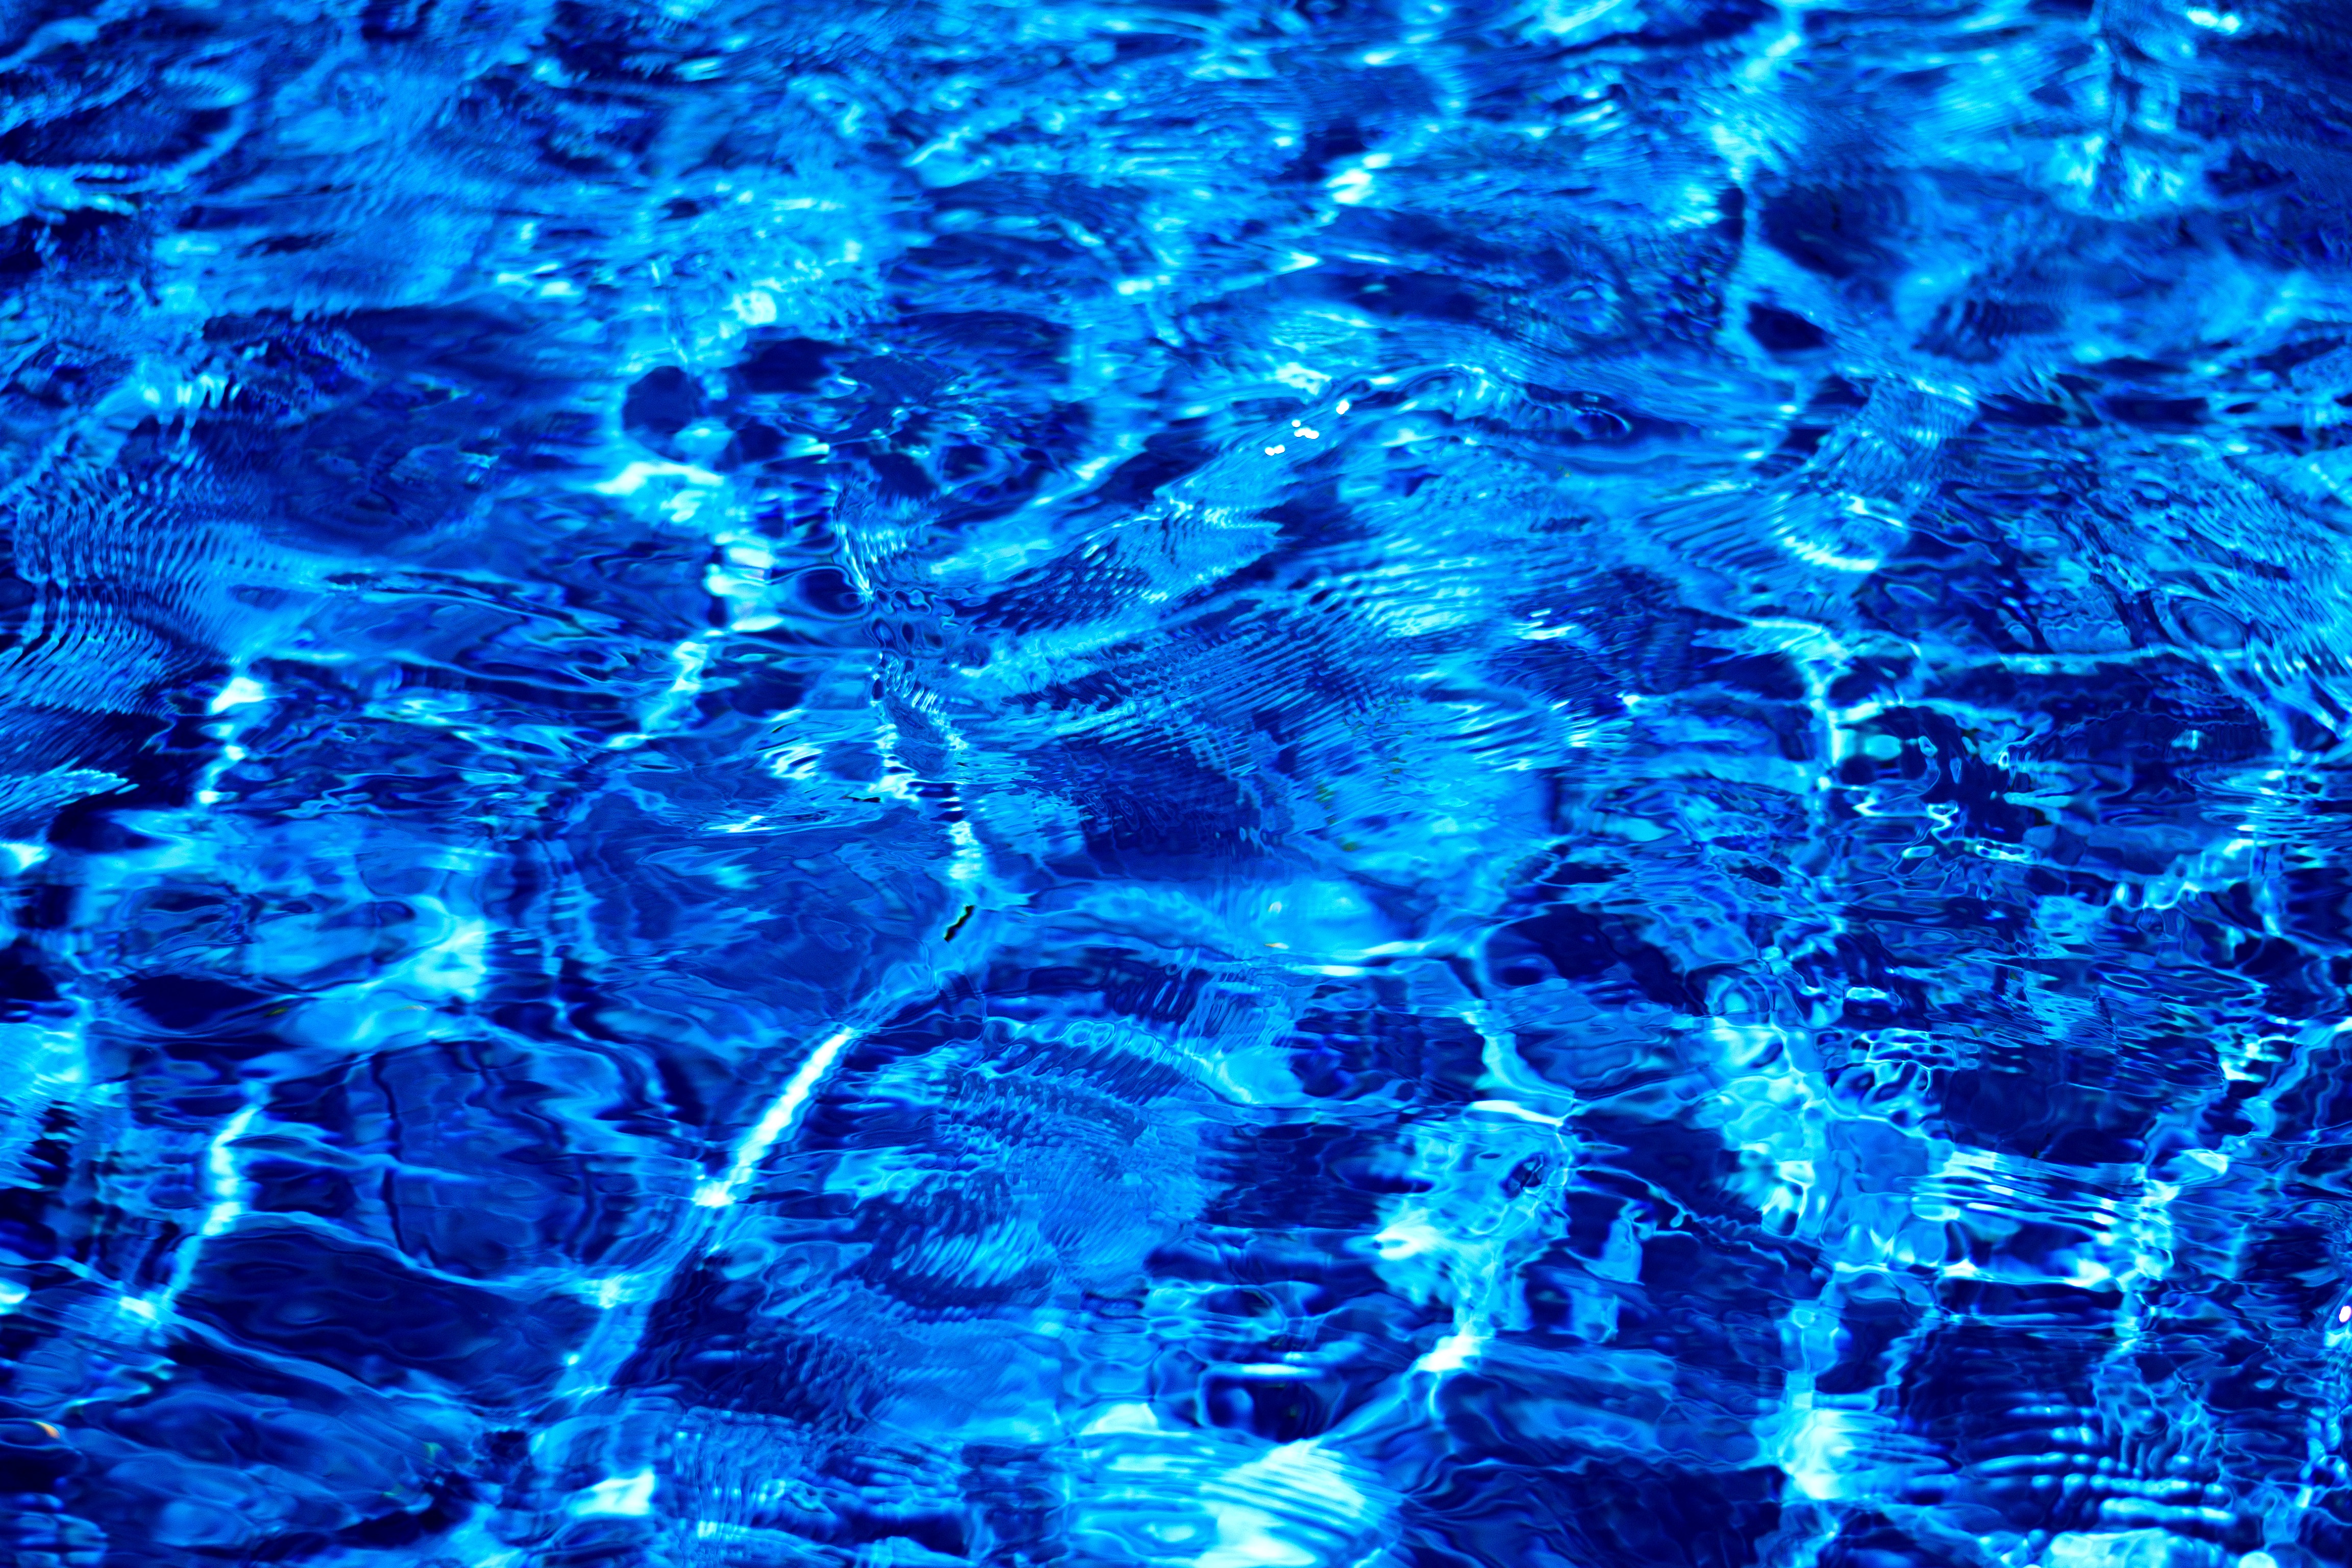
water, wave, pool, pattern, reflection, swimming pool, blue, swimming, surface, transparent